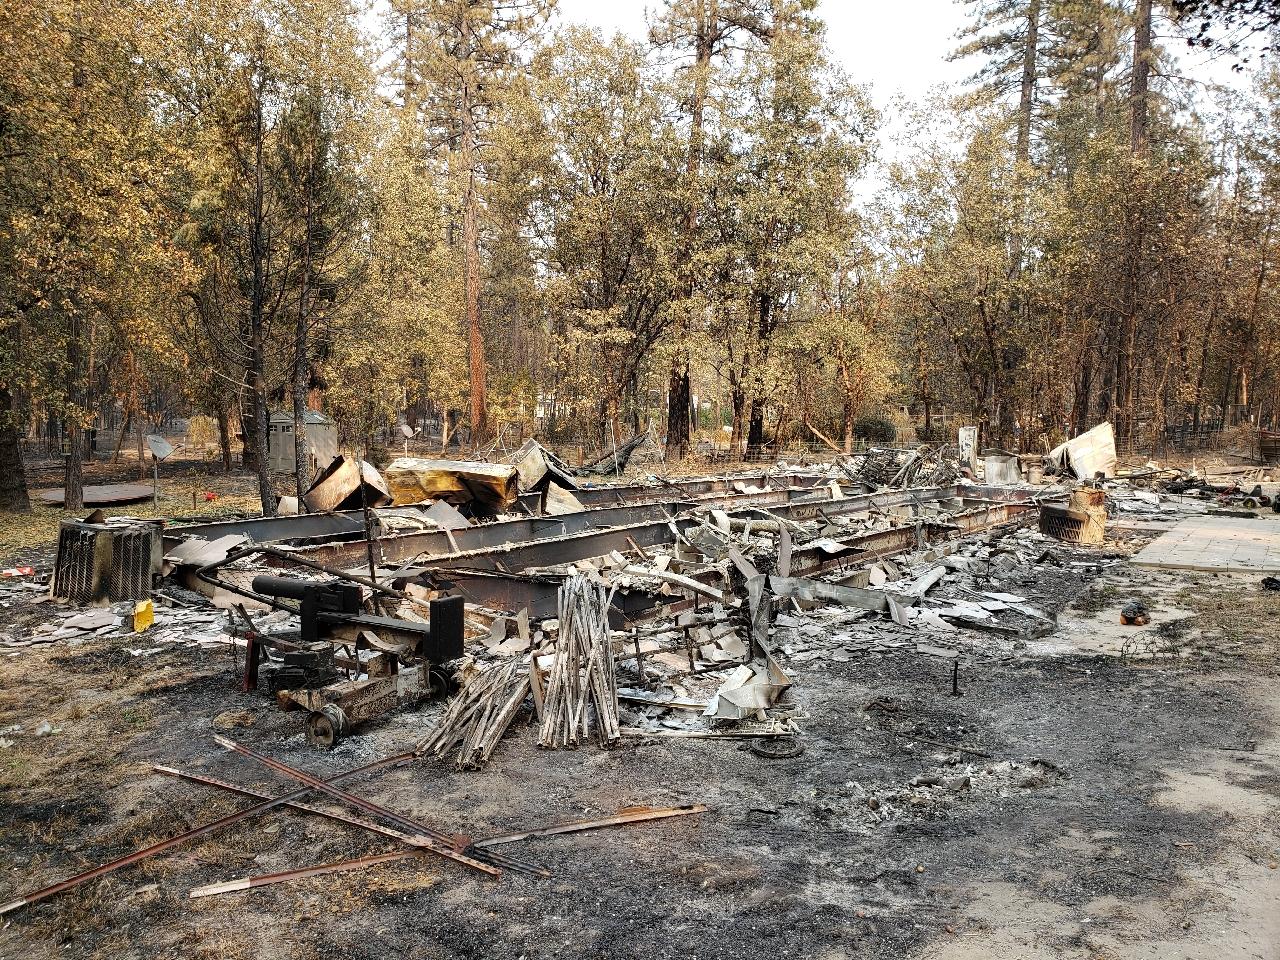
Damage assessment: destroyed